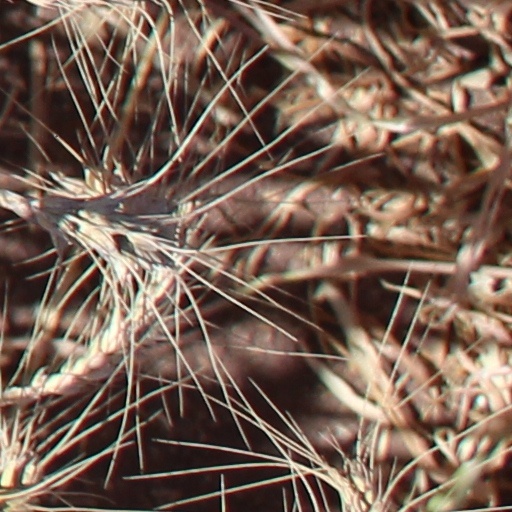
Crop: wheat